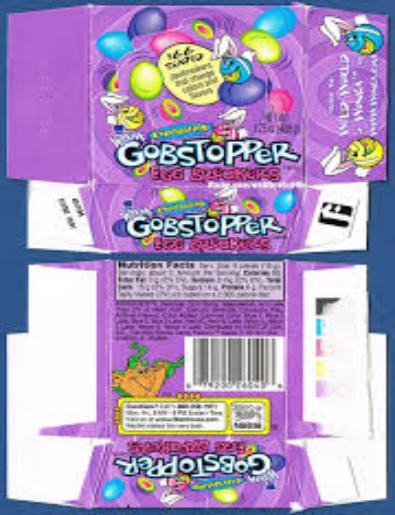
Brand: Gobstoppers
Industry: Food